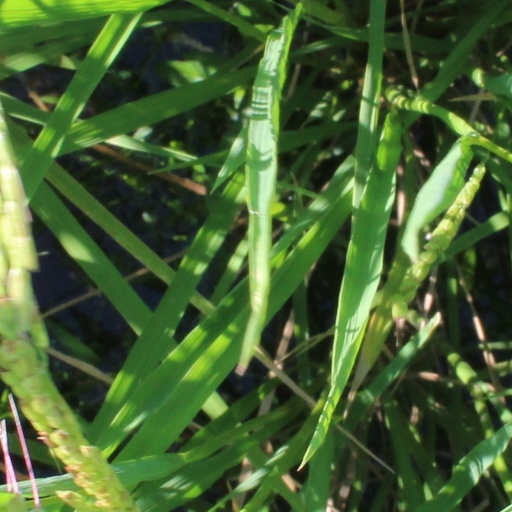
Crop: rice